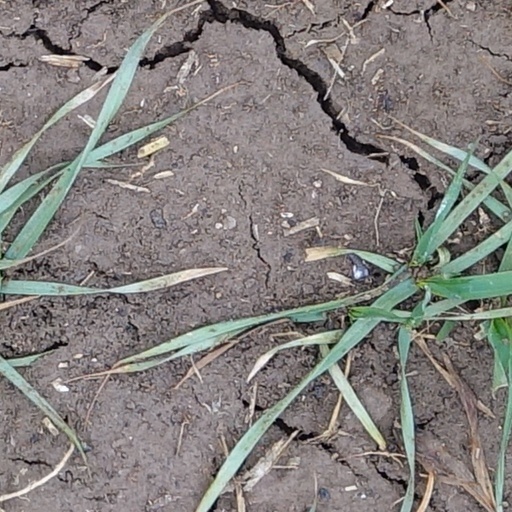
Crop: wheat